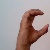
The image shows a hand gesture representing the letter 'C' in Indian Sign Language.